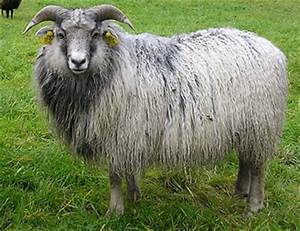
Label: sheep